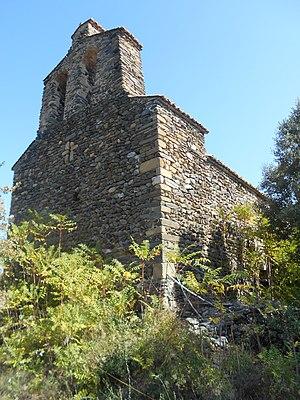
L'église Sainte-Eulalie de Vilella est une église de style roman et de culte catholique, située à Rigarda, dans le département français des Pyrénées-Orientales.